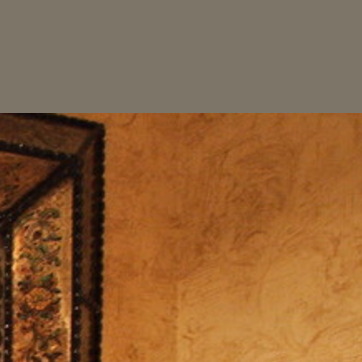
Material: wallpaper